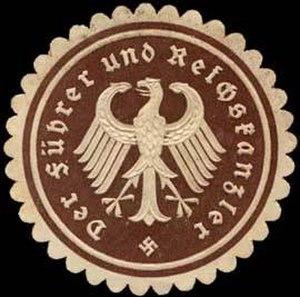
Führer est un substantif — dérivé du verbe allemand führen : conduire, diriger, guider — qui signifie en premier lieu « dirigeant », « chef », « guide ». Le mot est passé à la postérité au cours du XXᵉ siècle pour avoir désigné la personne d'Adolf Hitler, chancelier puis dirigeant dictatorial du Troisième Reich de 1933 à 1945.